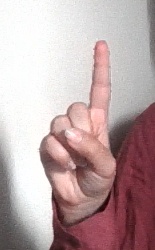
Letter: bb